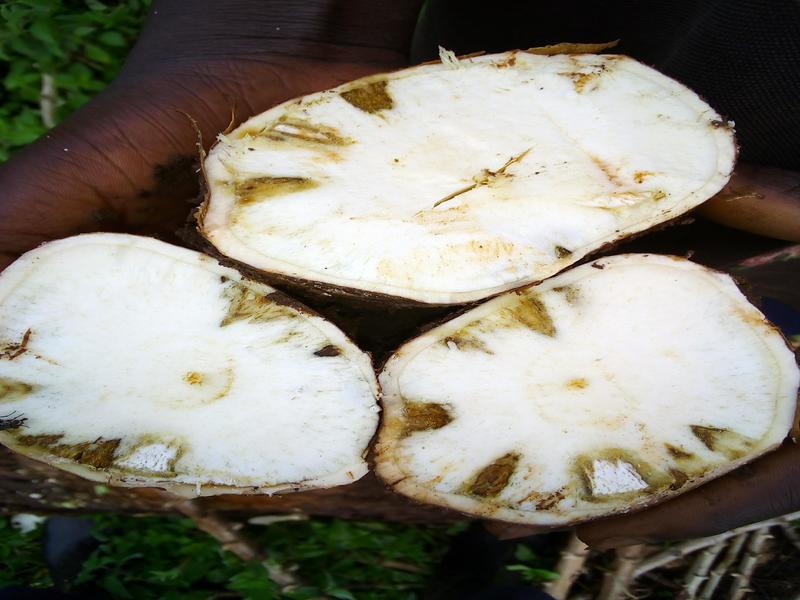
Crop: cassava
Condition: brown_streak_disease